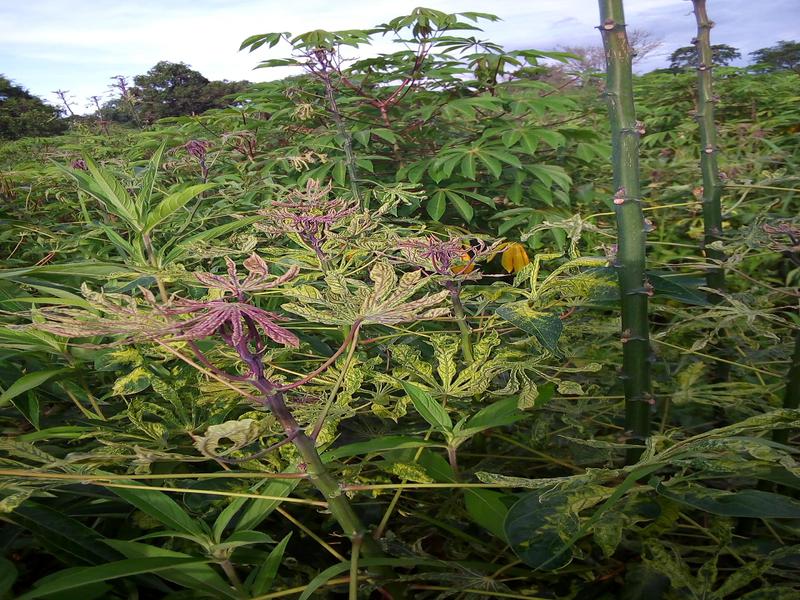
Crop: cassava
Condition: green_mottle